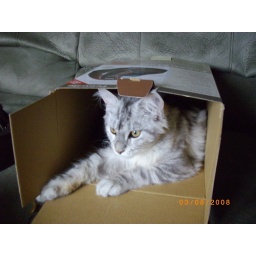
It's my cat in a box ... my cat in a box baby.